Frank Walsh (golfer)

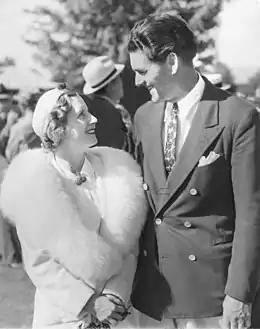
Walsh with wife in 1937

Frank Andrew Walsh (December 23, 1902 – April 7, 1992) was an American professional golfer.